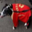
Label: dog